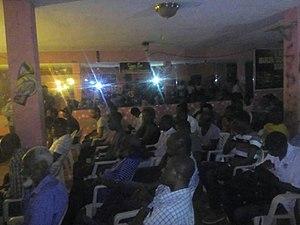
Forum public sur le Budget 2017-2018 a Tabarre du parti politique Bourad pou remete Ayiti debou, le dimanche 22 octobre 2017. Le parti a qualifié le budget étant un budget criminel qui a pour principal but de surtaxer les plus pauvres.
Bourad pou remete Ayiti debou en Créole haïtien, ou « Bourad pour remettre Haïti debout » en français, dit couramment Bourad, est un parti politique haïtien classé à gauche.